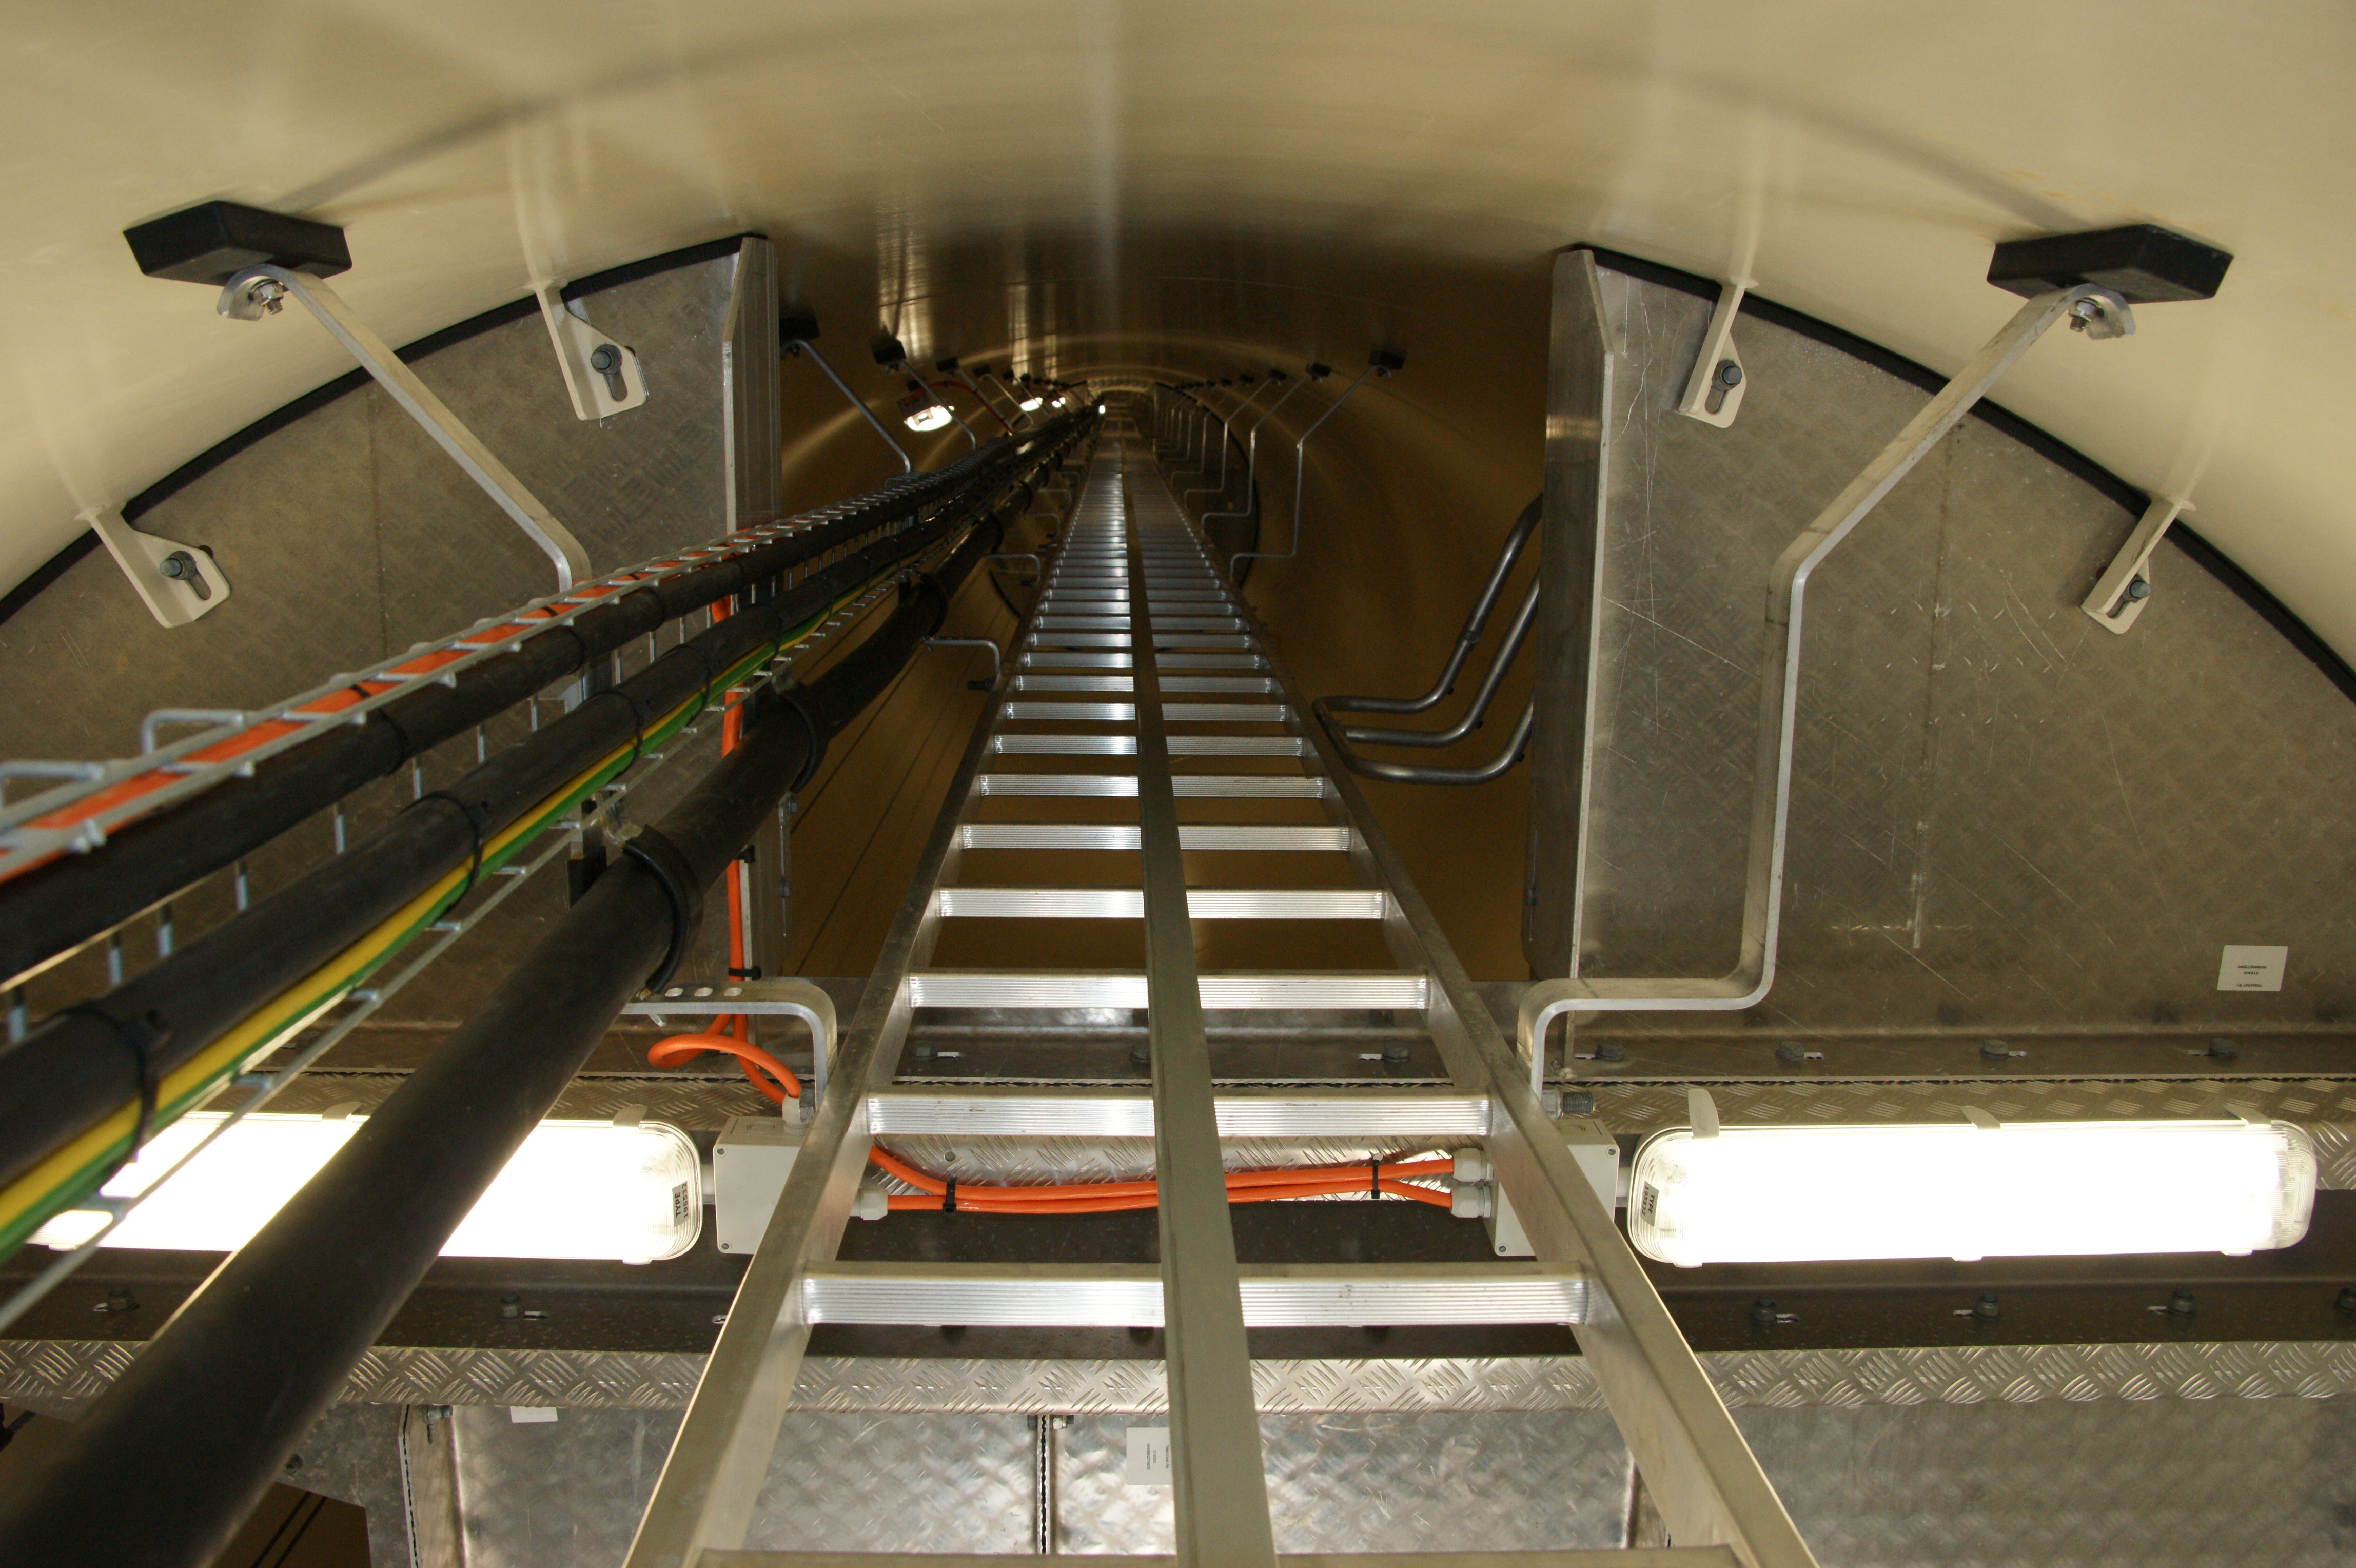
escalator, transport, high, ladder, public transport, inside, mill